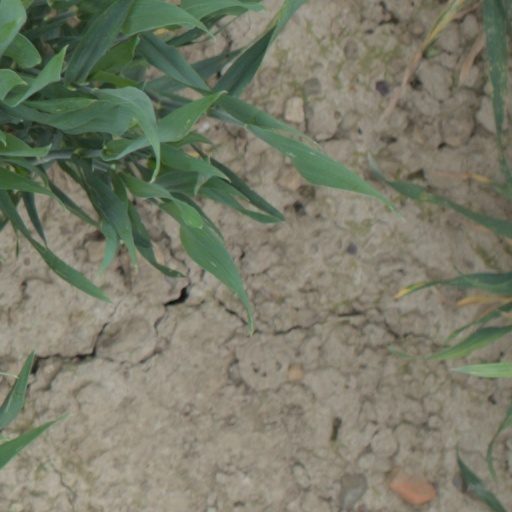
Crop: wheat